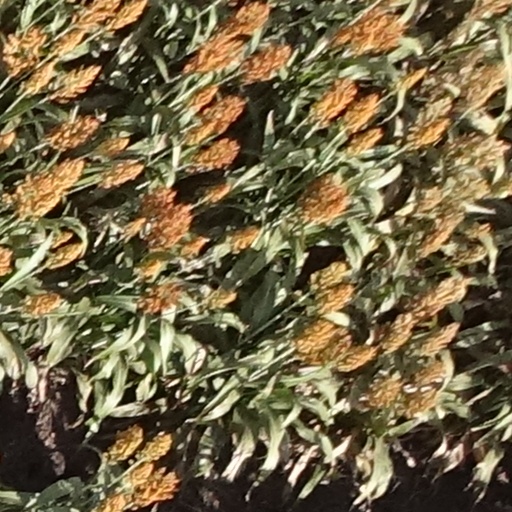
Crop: sorghum